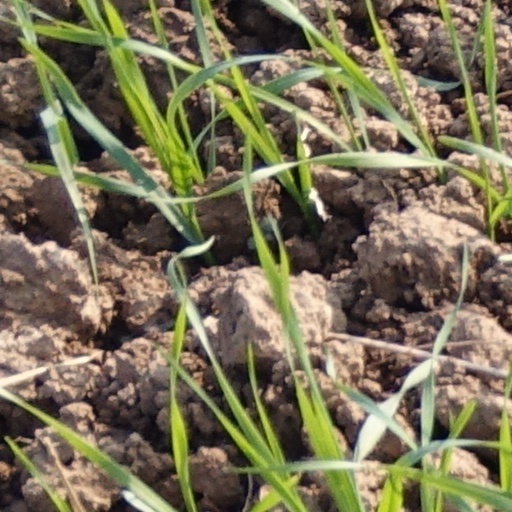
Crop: wheat